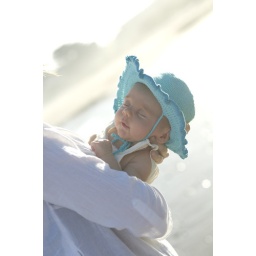
Newborn baby at beach on sunny afternoon being held by his mother with his eyes shut wearing a blue hat